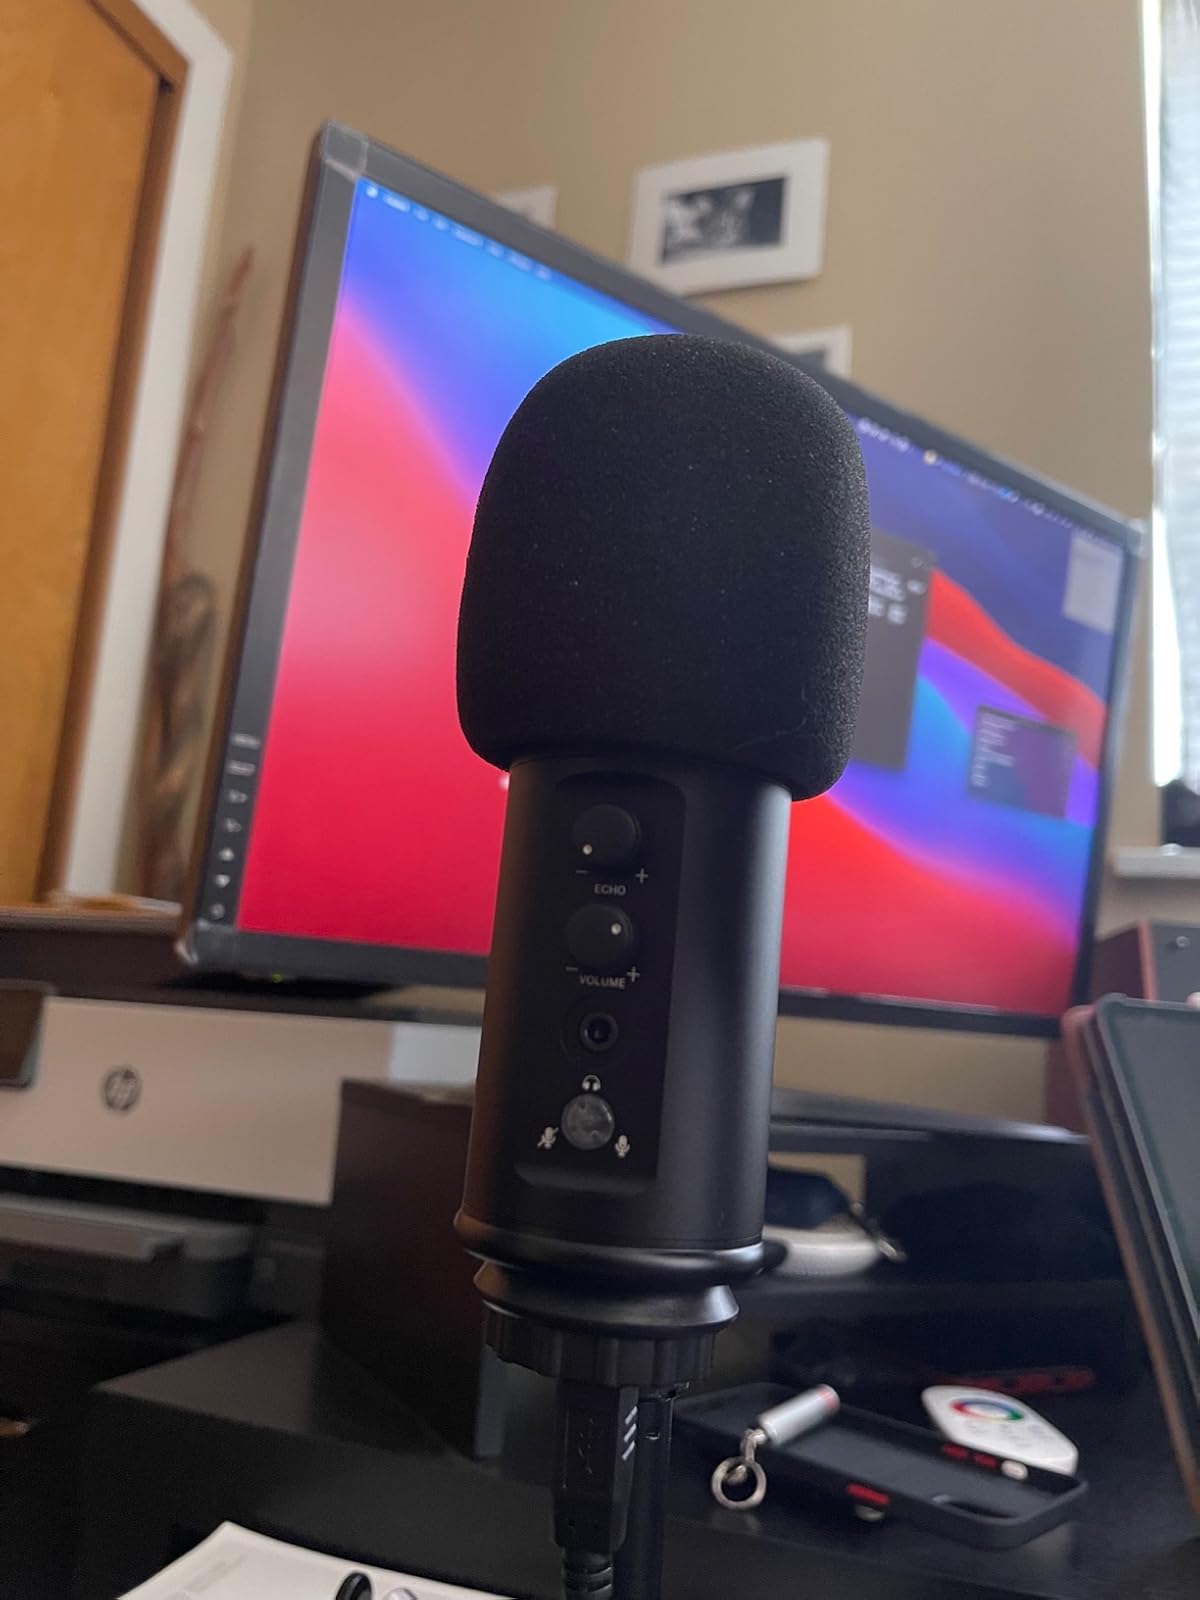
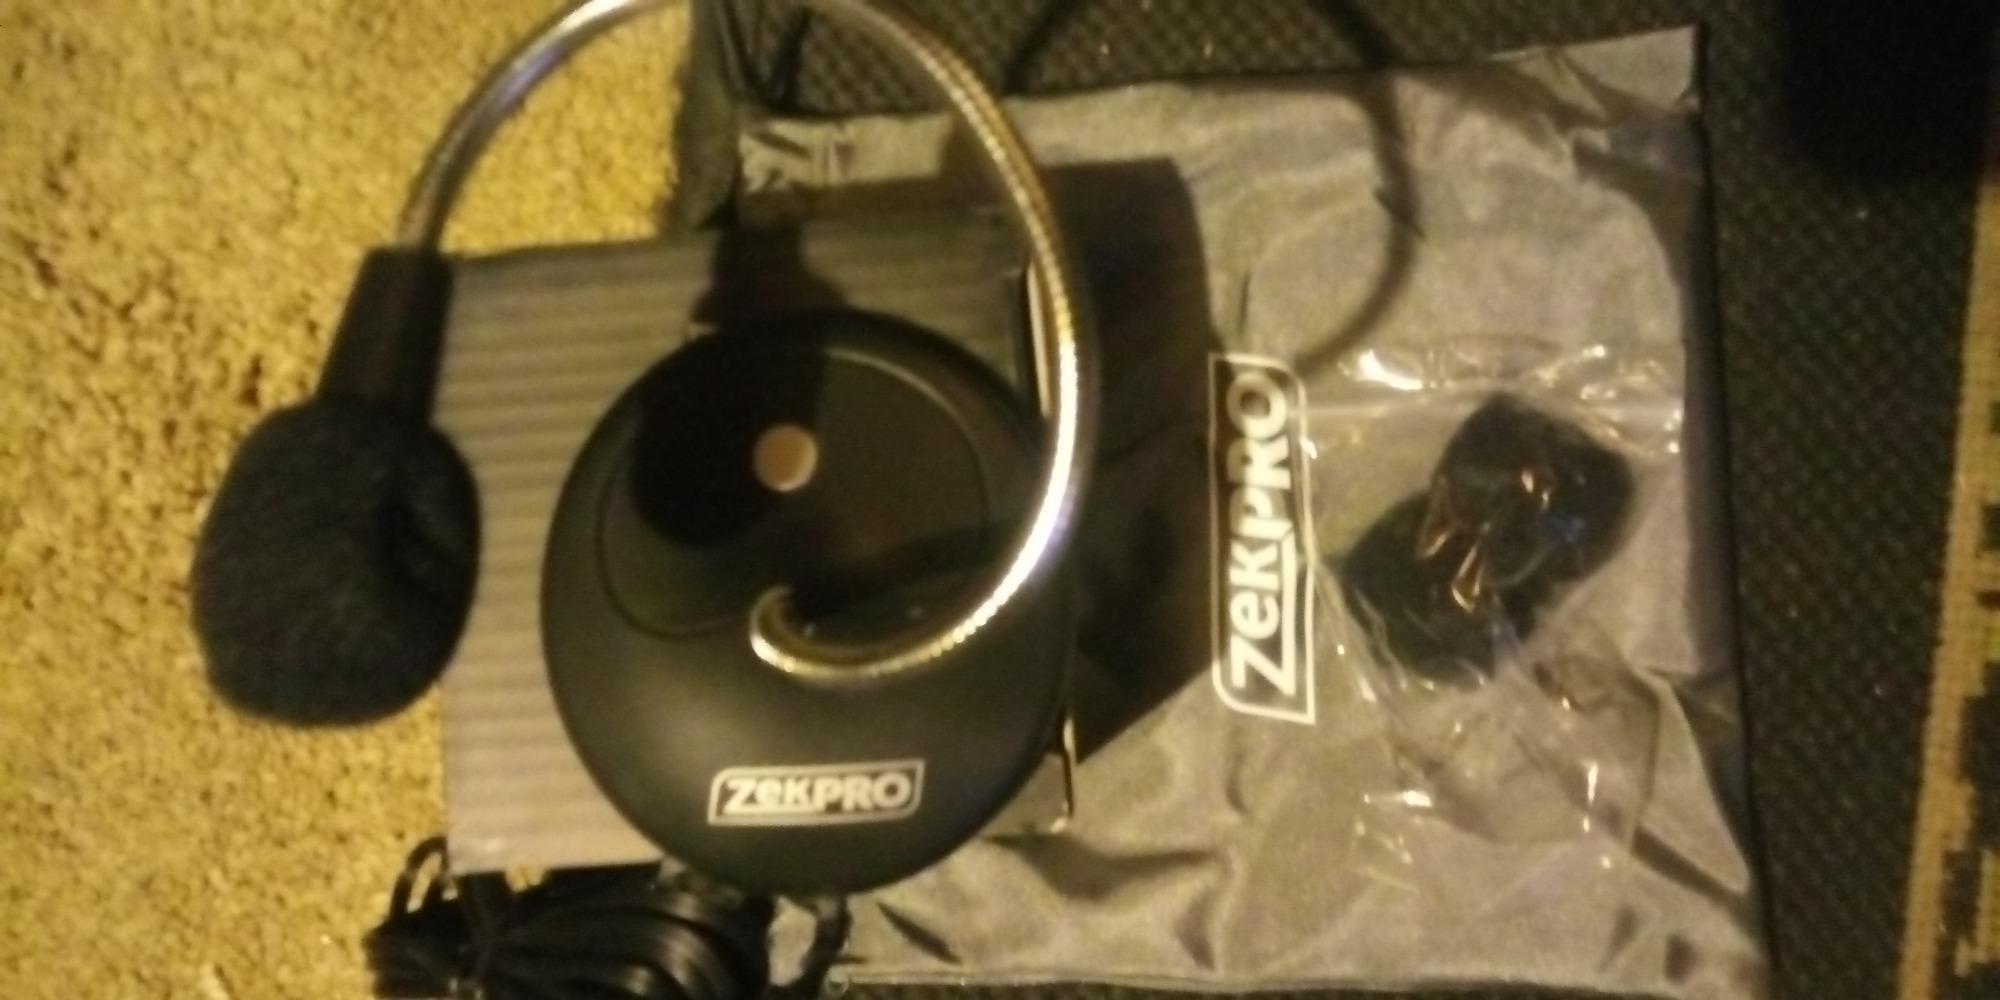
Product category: microphone
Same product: no